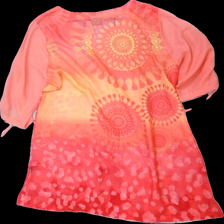
View: back
Type: Blouse
Category: Ladies
Brand: Trofé
Colors: Pink, Yellow
Material: 100% polyester
Pattern: Other
Cut: Regular
Size: M
Season: All
Stains: Minor
Damage: Stains
Damage location: middle center
Price range: <50
Recommended usage: Export